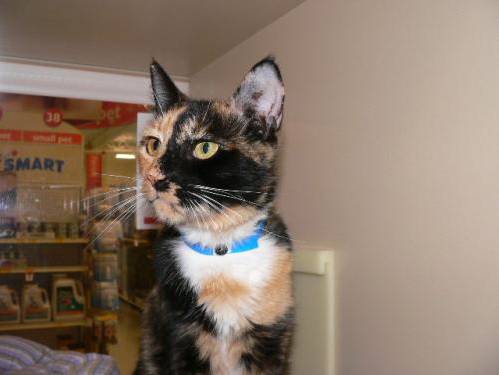
Label: cat